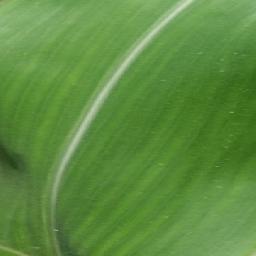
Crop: corn
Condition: (maize)_healthy